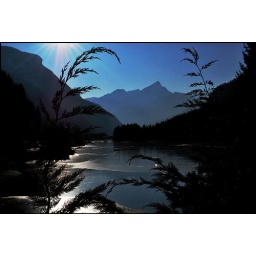
Il Lago Incantato..The frozen lake of Alleghe, a wonderful mountain village of the Dolomites in Italy